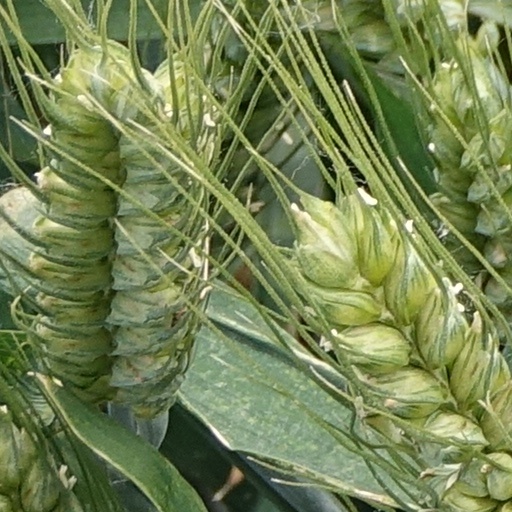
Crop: wheat